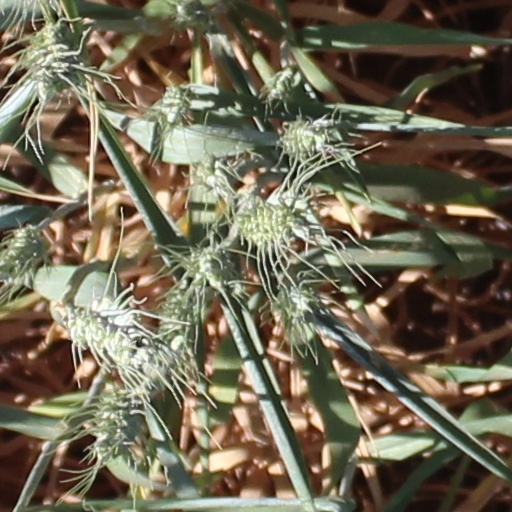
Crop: wheat